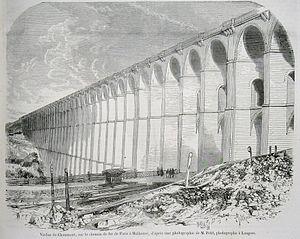
Viaduc de Chaumont, sur le chemin de fer de Paris à Mulhouse, d'après une photographie de M.
Le viaduc de Chaumont est un pont ferroviaire de la ligne de Paris-Est à Mulhouse-Ville, situé à Chaumont en Haute-Marne ; il surplombe la vallée de la Suize. Une voie piétonne est aménagée au premier niveau.
Chaumont est une commune française située dans le département de la Haute-Marne, en région Grand Est. La commune s'est appelée Chaumont-en-Bassigny jusqu'en 1971.